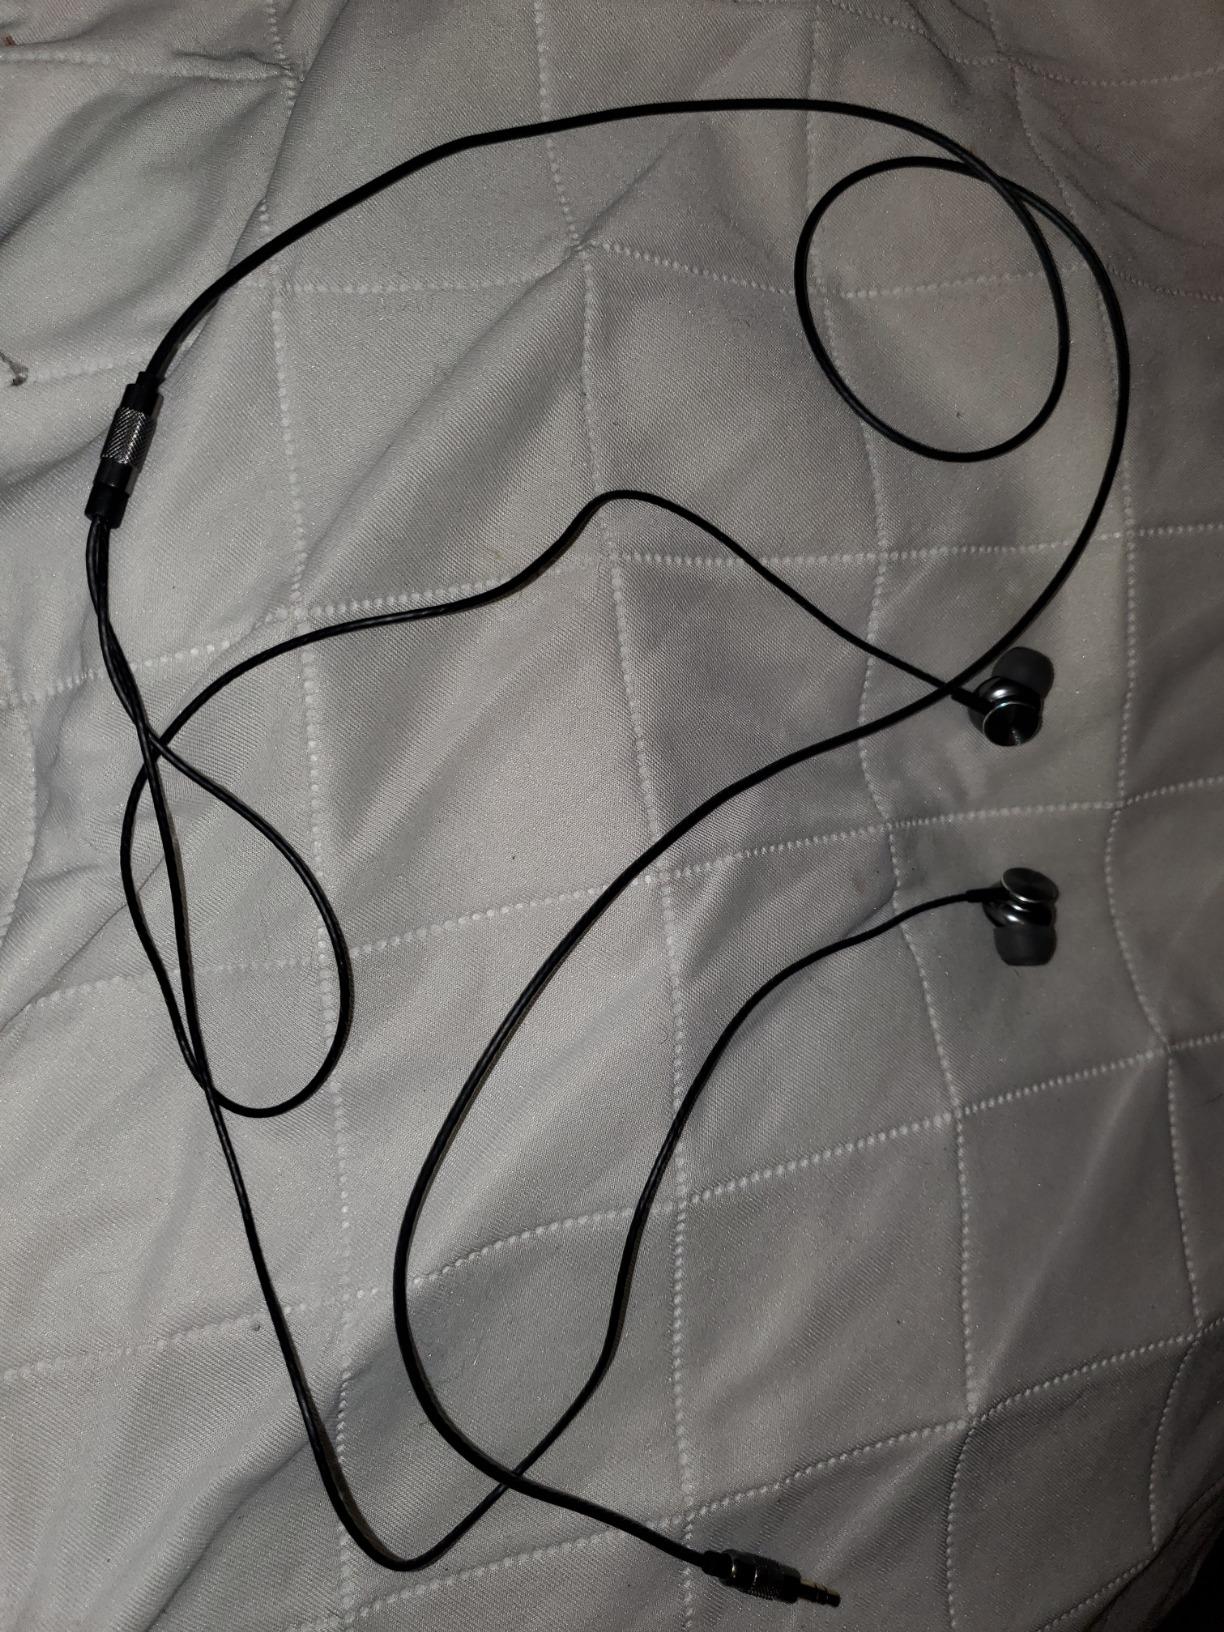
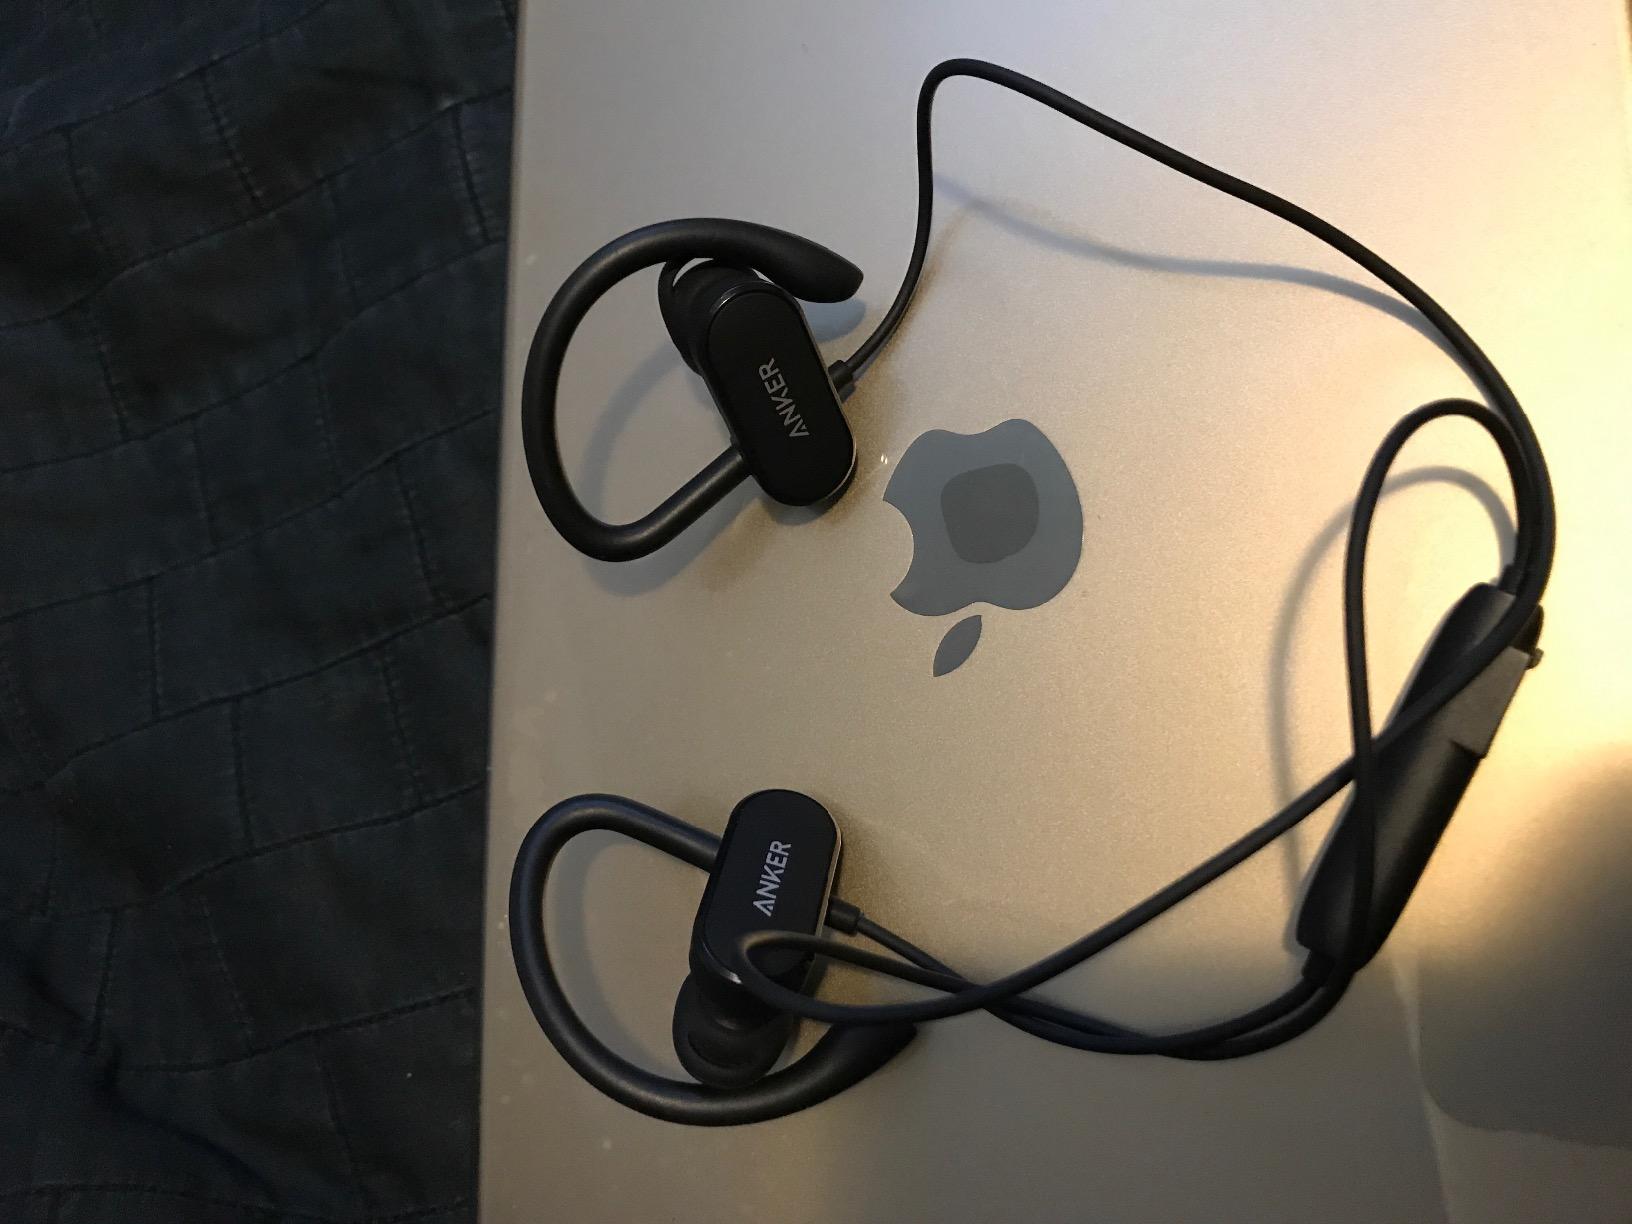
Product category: headphones
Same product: no